Mauro De Mauro

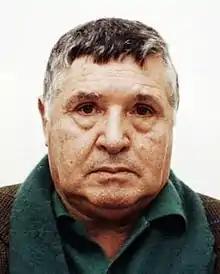
Salvatore Riina, who was suspected of ordering De Mauro's murder

De Mauro was kidnapped on the evening of 16 September 1970, while coming back home from work, in the via delle Magnolie in Palermo. In response, thousands of police and Carabinieri, equipped with helicopters and dogs, combed Sicily in vain in search of the reporter. De Mauro's body has never been found, a victim of the so-called "lupara bianca", despite intensive search efforts assisted by top-level forces from Rome and even a special investigative committee of the Italian Parliament.